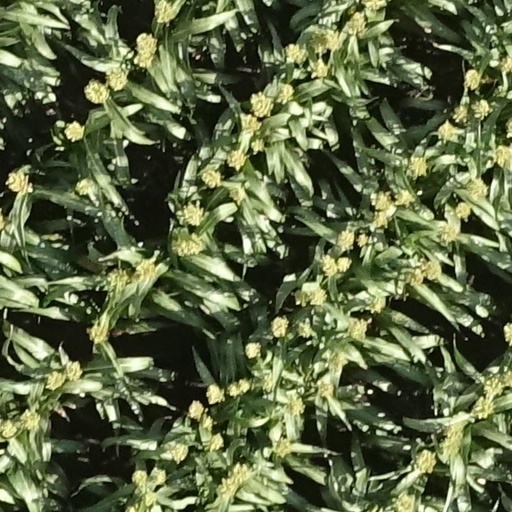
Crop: sorghum